Michael E. Conley

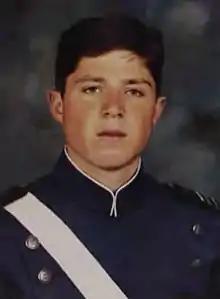
Conley in the United States Air Force Academy

Conley was nominated for the rank of brigadier general on January 9, 2020, and was sworn in June 2020.